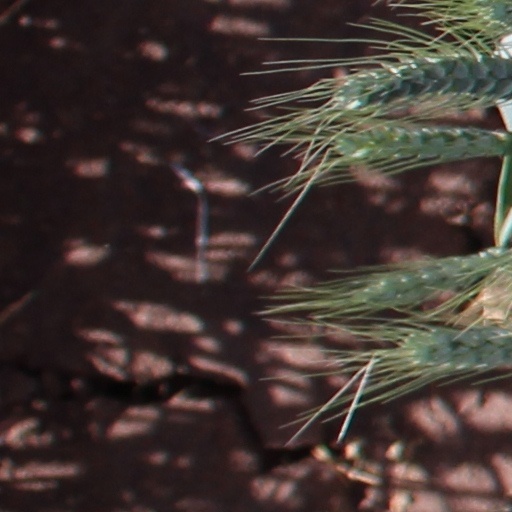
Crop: wheat